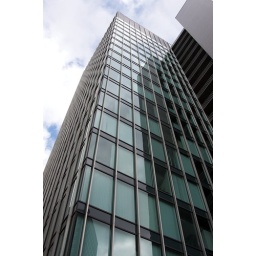
The first fully glass building in San Francisco. Designed by a grumpy German designer